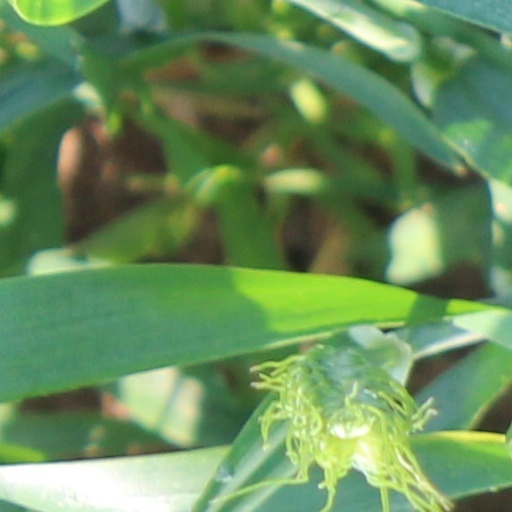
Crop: wheat